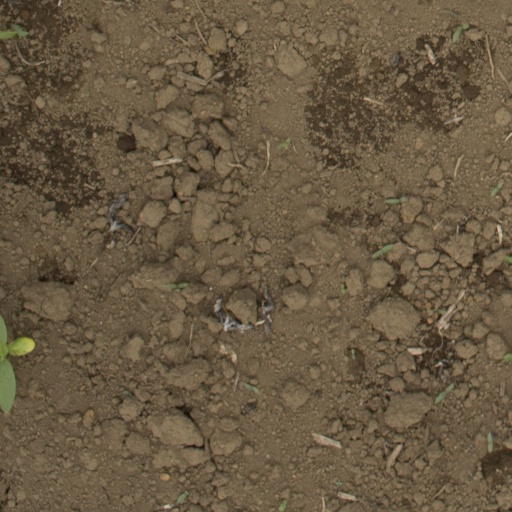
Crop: Jerusalem artichoke